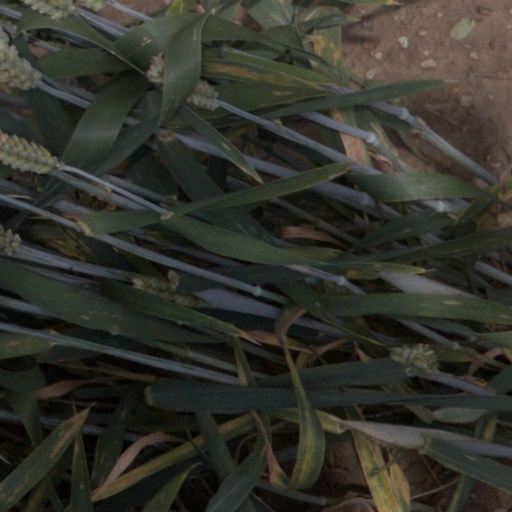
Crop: wheat